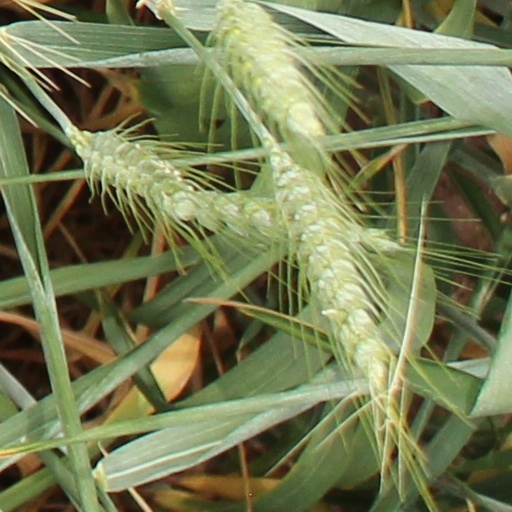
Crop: wheat